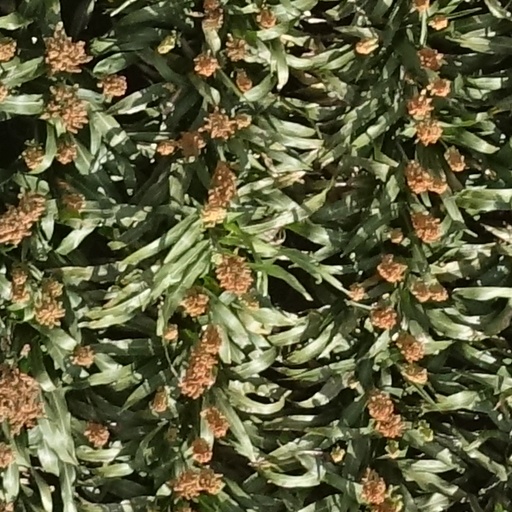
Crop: sorghum